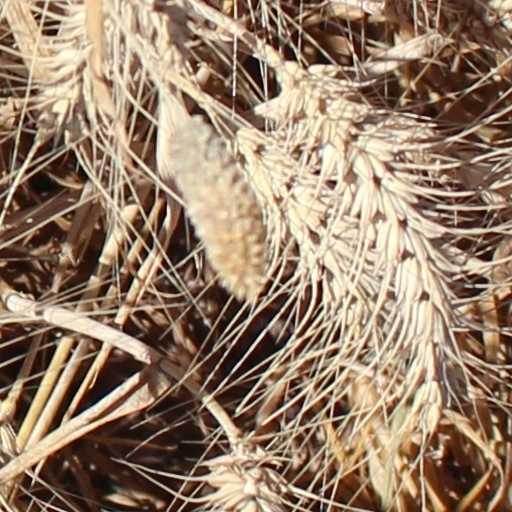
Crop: wheat